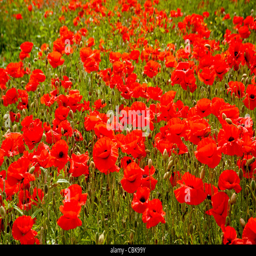
a field of scarlet poppies .